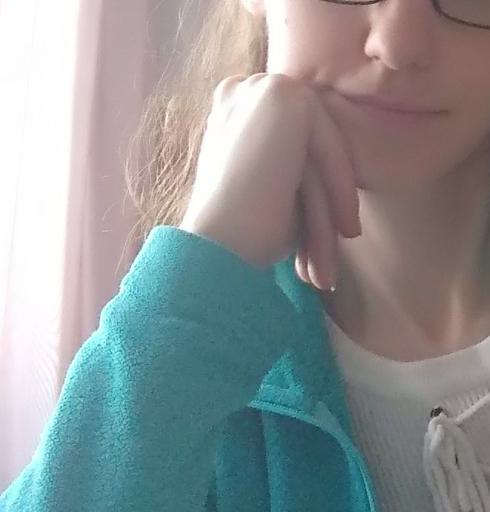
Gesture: no_gesture